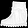
Label: Ankle boot